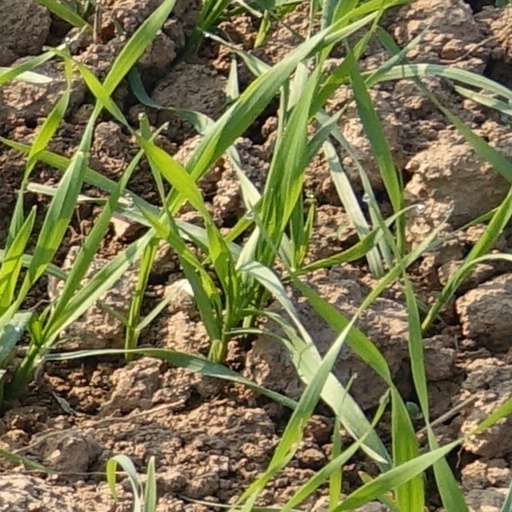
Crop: wheat